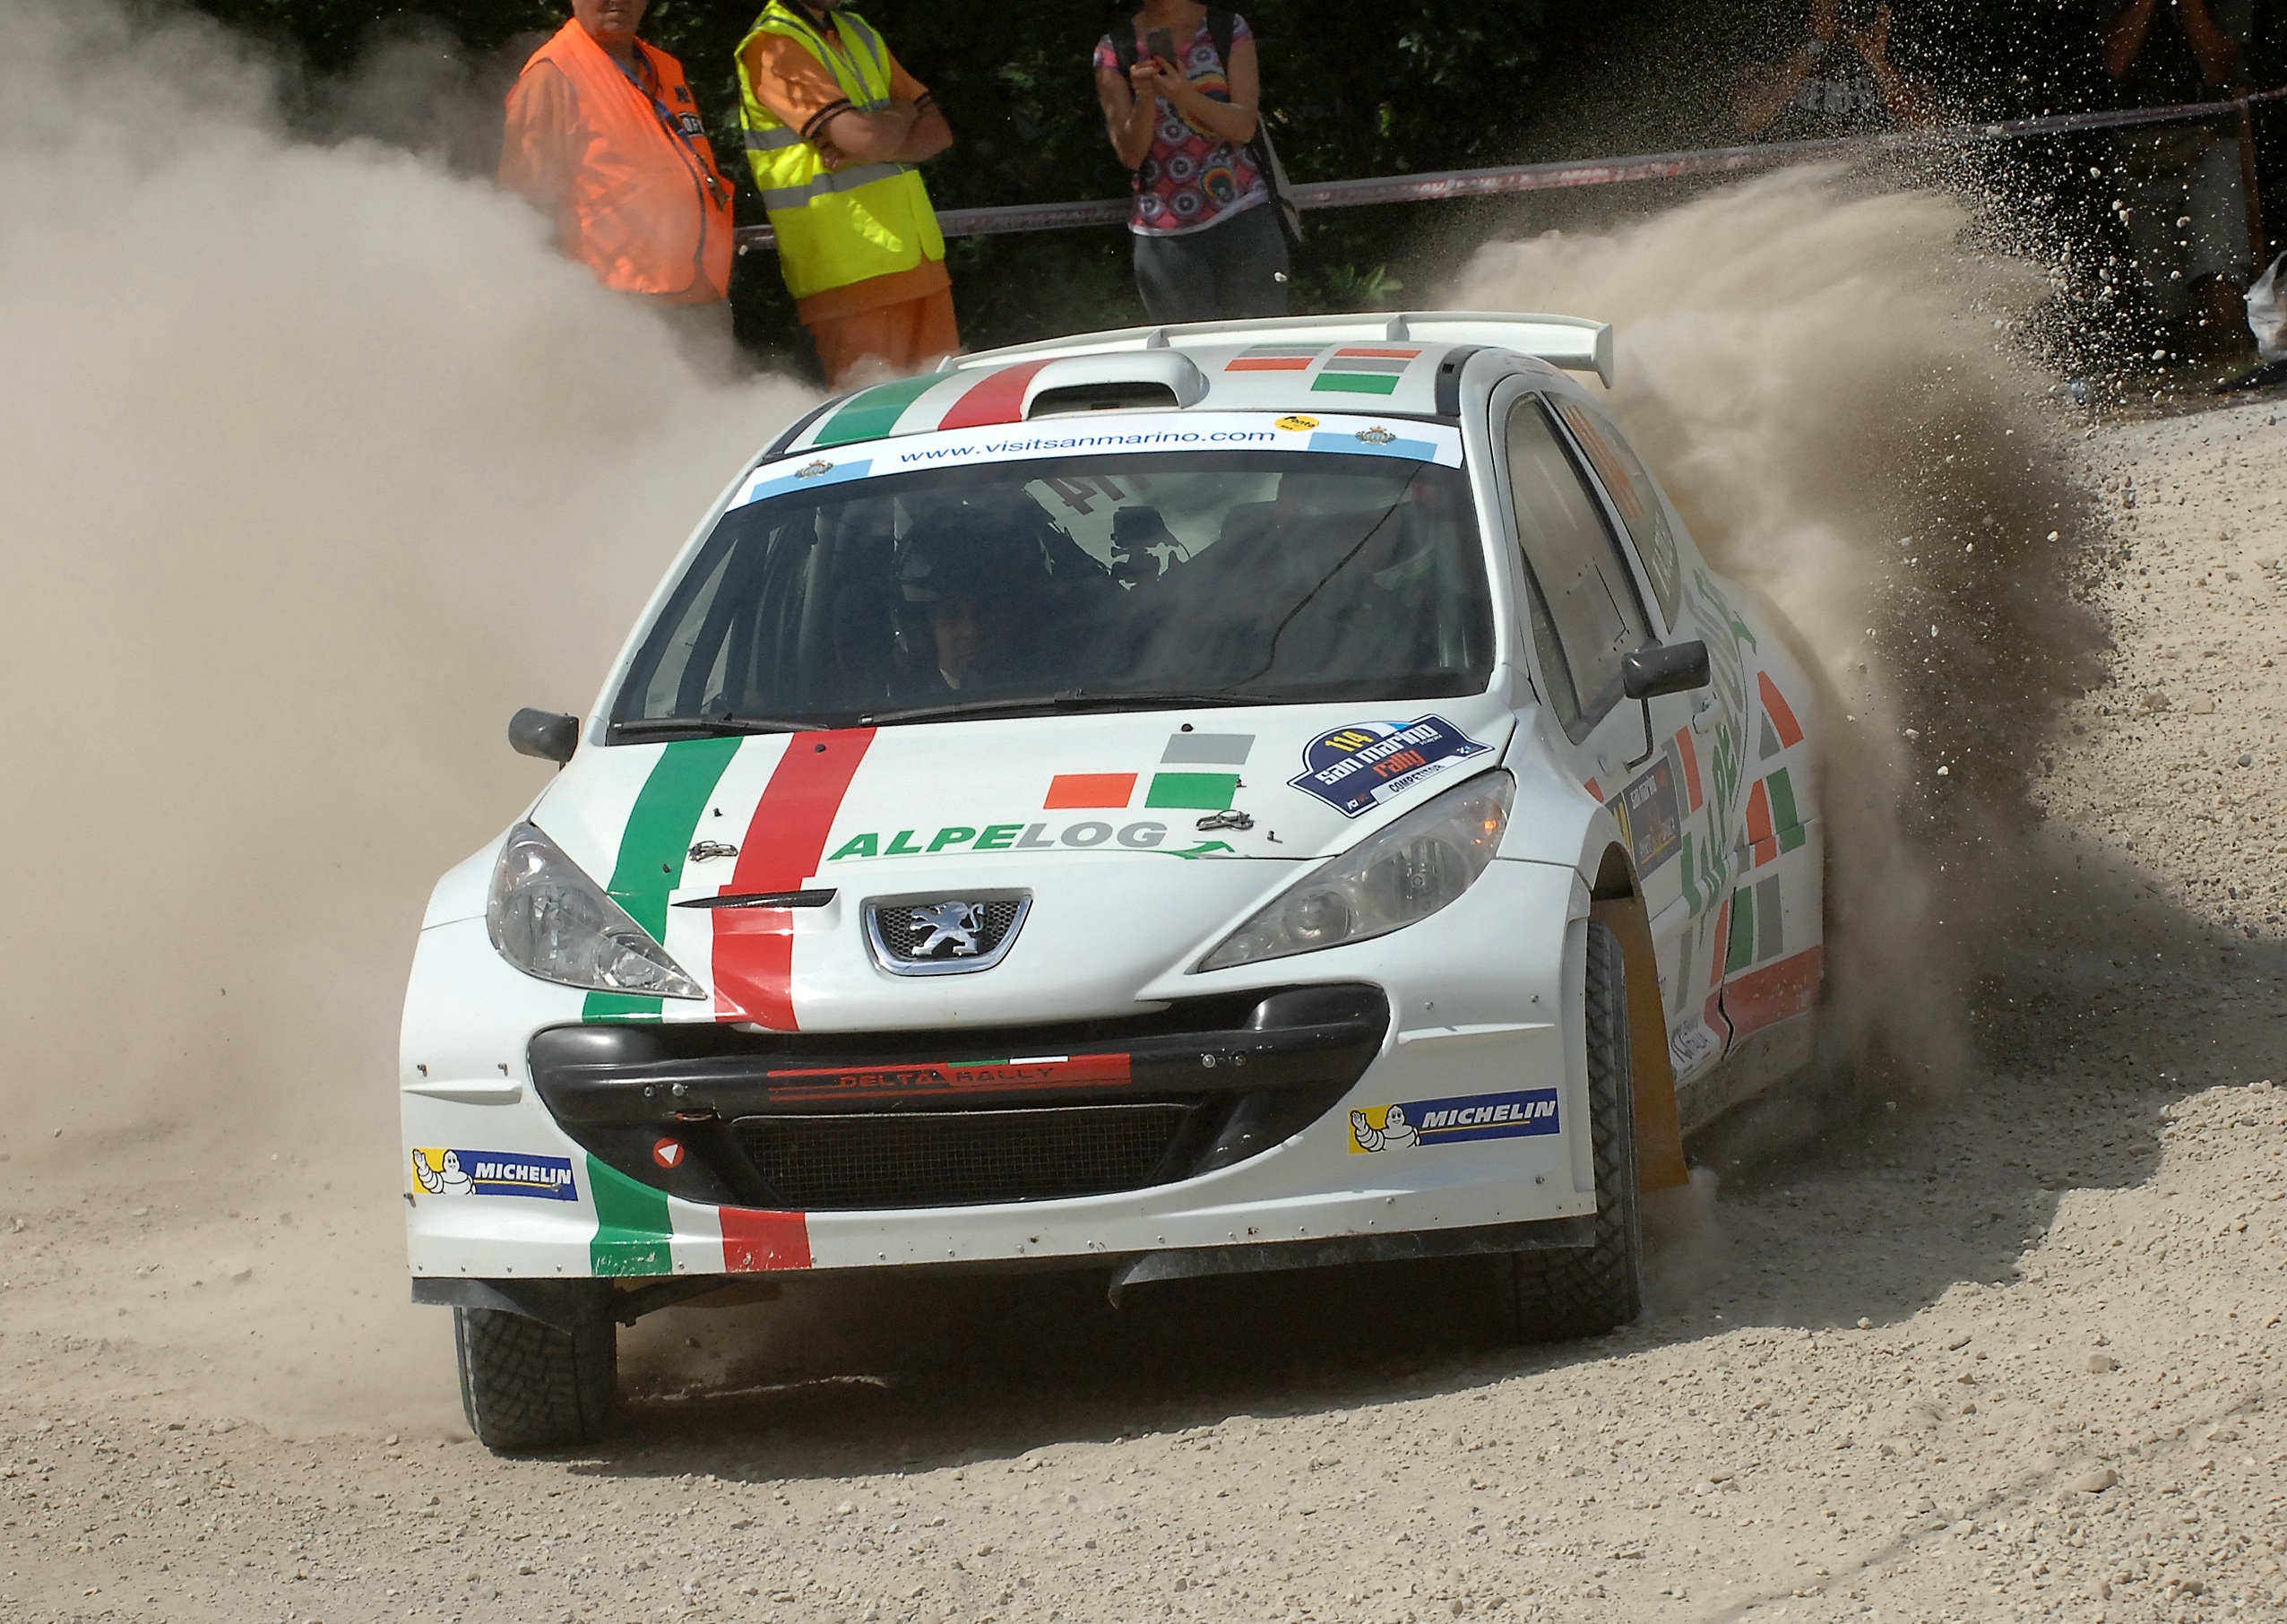
car, vehicle, machine, race car, race, sports, racing, race track, rally, motorsport, sardinia, racing car, touring car, auto racing, single seater, automobile make, automotive design, stock car racing, rallycross, dirt track racing, rallying, world rally championship, world rally car, san marine